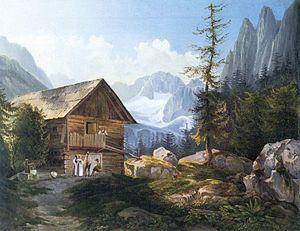
La période Biedermeier [ˈbiːdɐˌmaɪ̯ɐ] s'étend de 1815 à 1848 dans les États de la Confédération germanique et dans l'Empire d'Autriche. En politique, elle est liée à la Restauration allemande et au développement de ces États après la période napoléonienne et le Congrès de Vienne.
Gosau est une commune ainsi qu'une station de ski situées dans le district de Gmunden, dans le sud-ouest du Land de Haute-Autriche en Autriche.